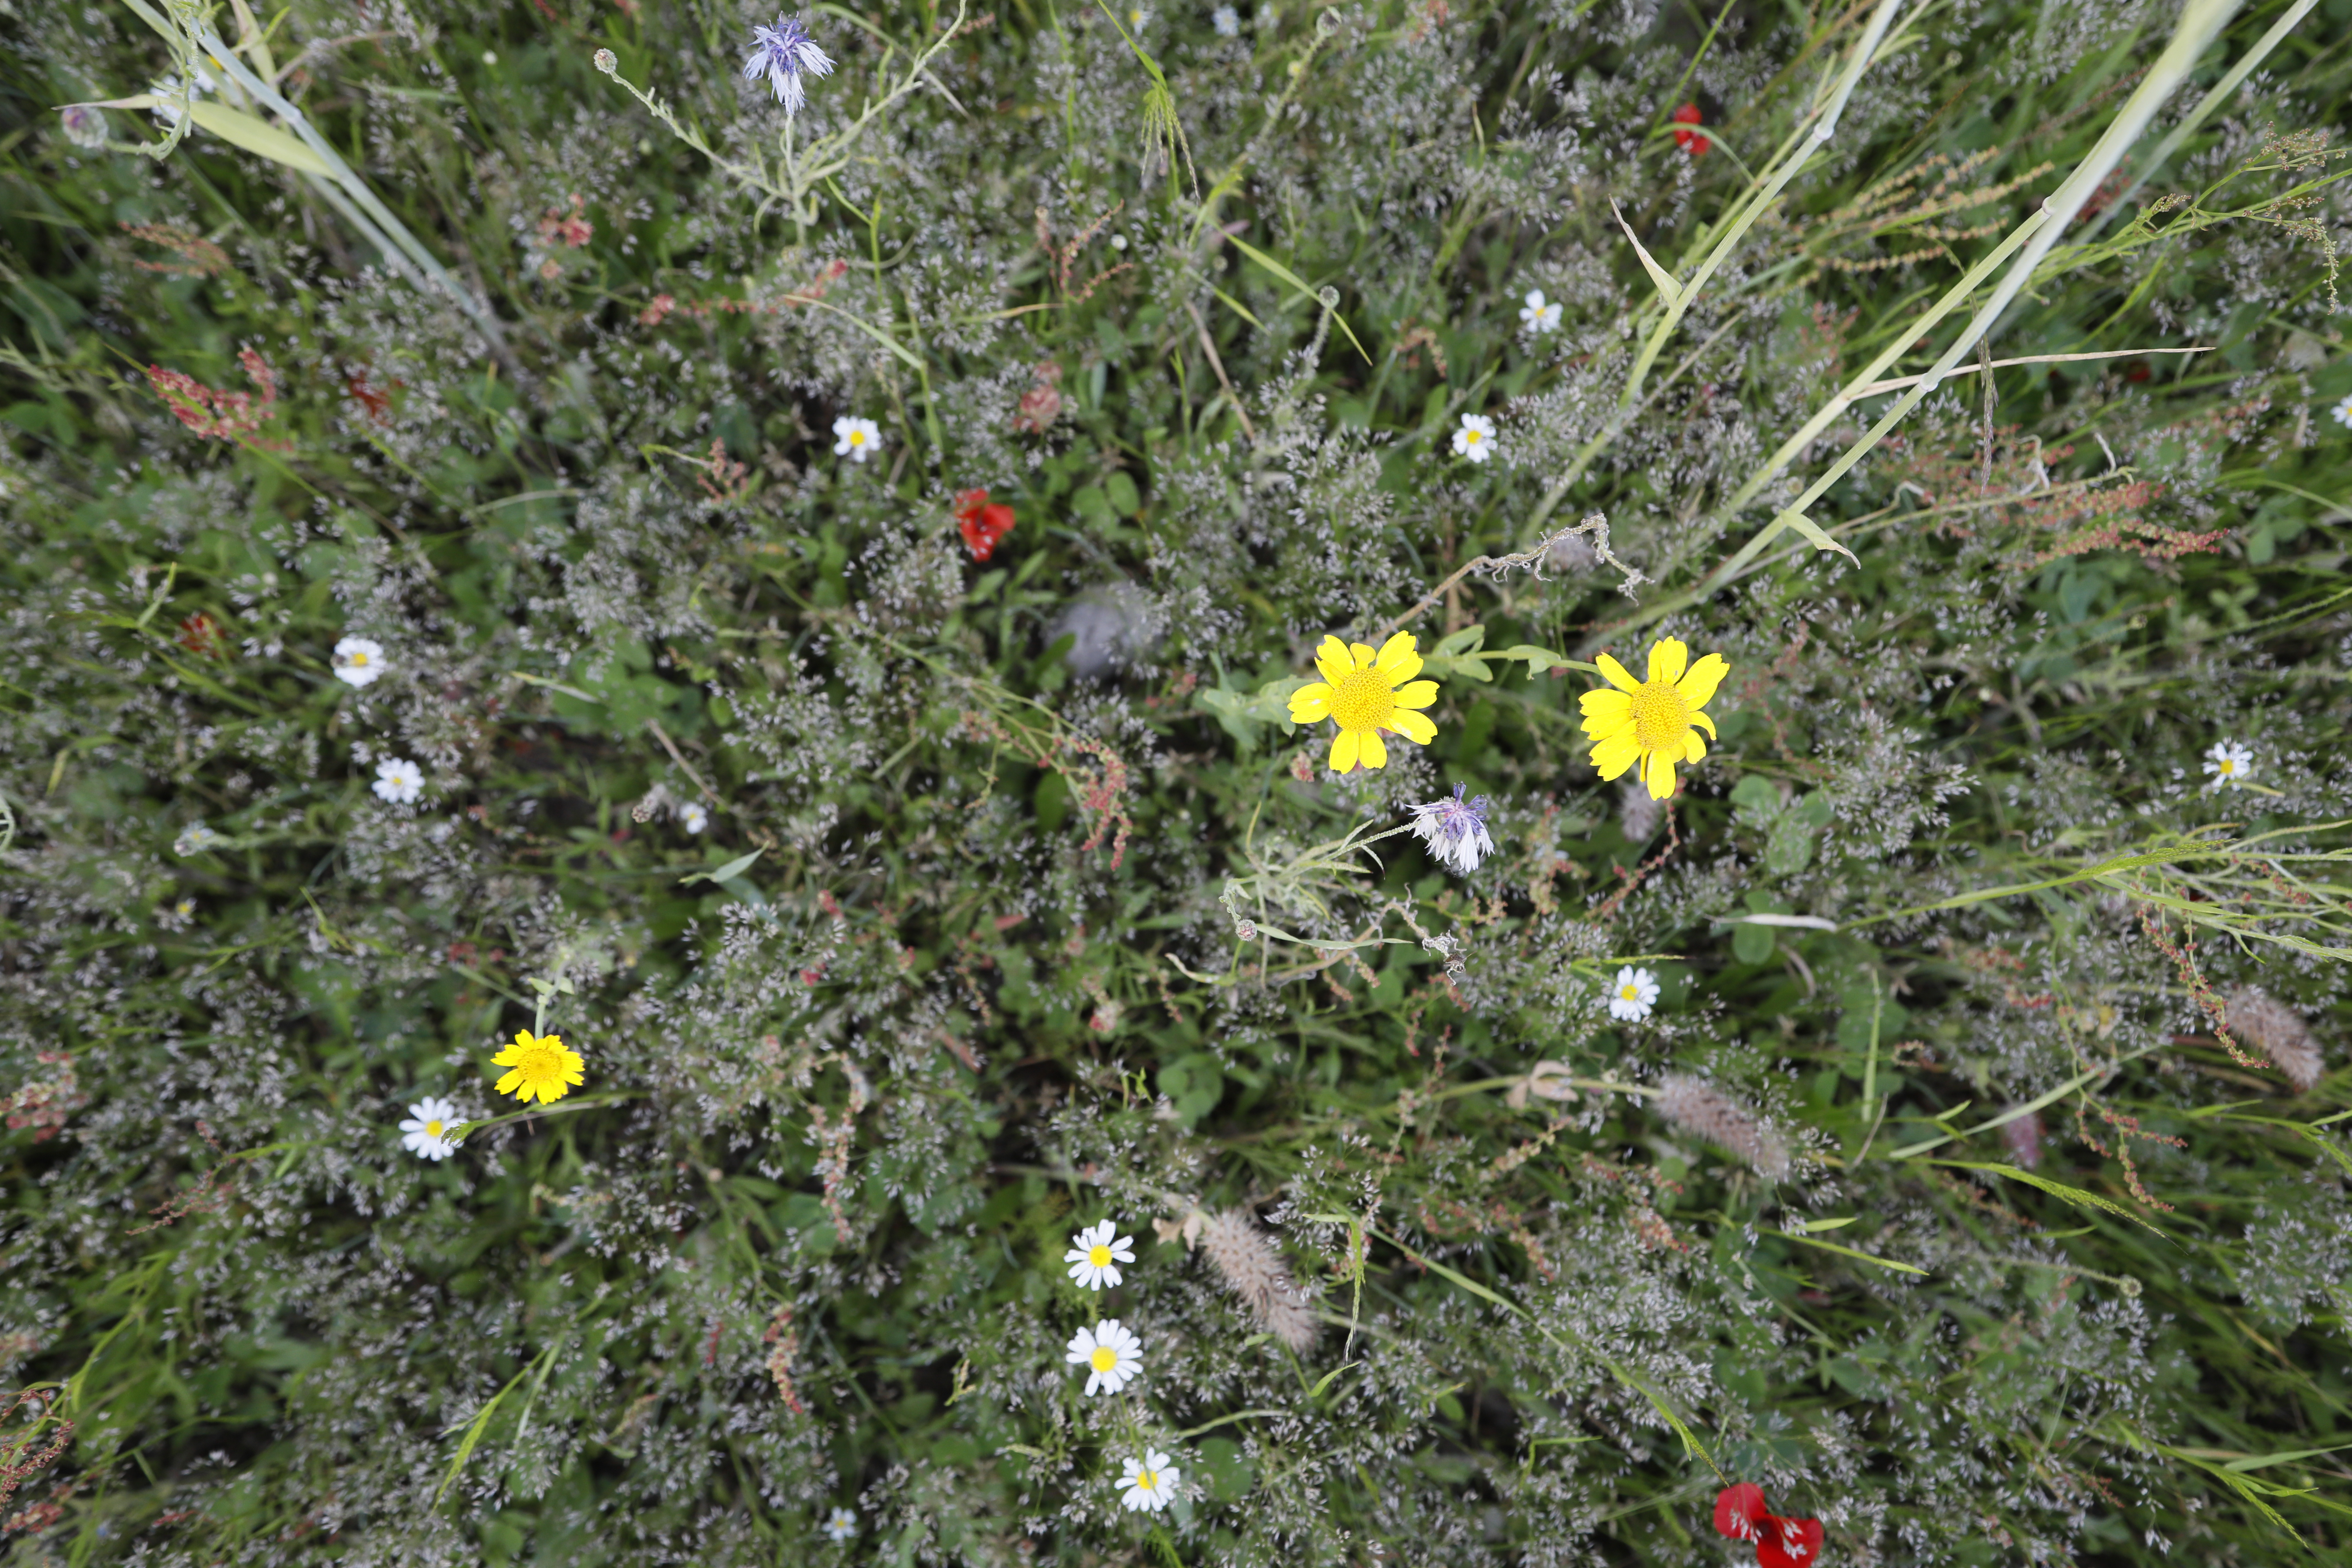
Plant species: Glebionis segetum, Chamomile * (aggregate)